Greek literature

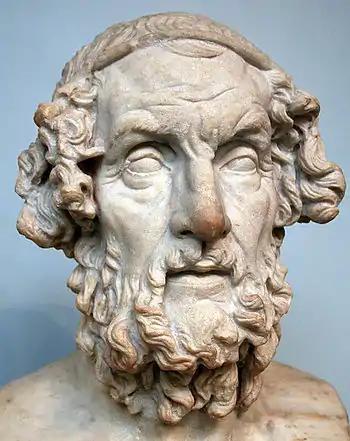
Idealized portrayal of Homer

All ancient Greek literature was to some degree oral in nature, and the earliest literature was completely so. The Greeks created poetry before making use of writing for literary purposes. Poems created in the Preclassical period were meant to be sung or recited (writing was little known before the 7th century BC). Most poems focused on myths, legends that were part folktale and part religion. Tragedies and comedies emerged around 600 BC.